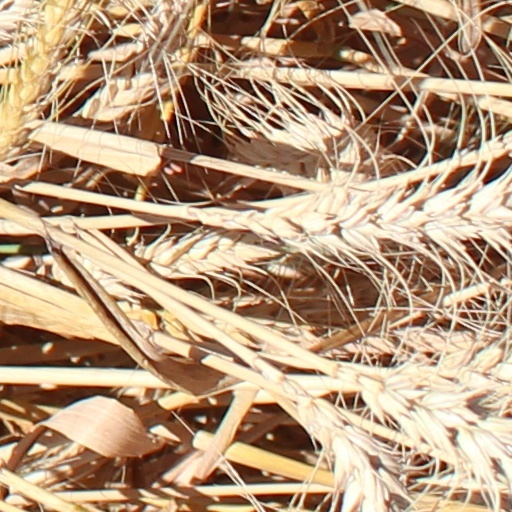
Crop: wheat